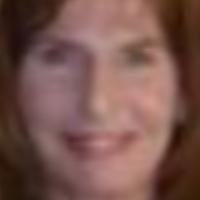
Age group: age 66-80